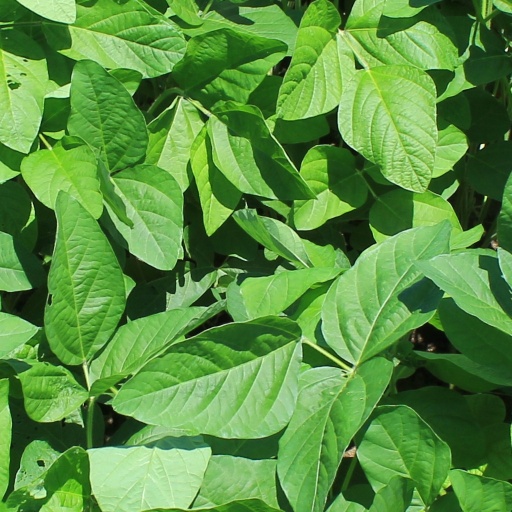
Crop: soybean